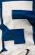
Number: 5